Paul Williams (boxer)

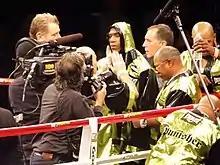
Williams before the Martínez fight in November 2010

A highly anticipated rematch with Sergio Martinez eventually materialized at Boardwalk Hall, Atlantic City, New Jersey on November 20, 2010. Upon the Williams camp's insistence, the fight was contested at the catchweight limit of 158 pounds instead of the middleweight limit of 160, with Martinez's WBC Middleweight title on the line. The fight was billed as a potential "fight-of-the-year," however the fight ended abruptly and dramatically when Sergio Martínez delivered a knockout blow with 2:02 left in the 2nd round. The punch was a short left cross that caught Williams right on the chin as he attempted to deliver a left-hand of his own. Williams' right hand was at his waist when the punch landed, rendering Paul Williams unconscious upon contact.